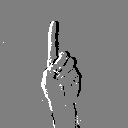
ASL letter: d